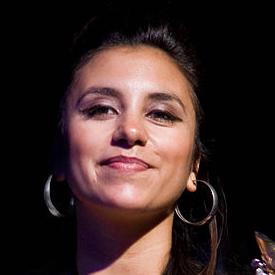
Age: 25